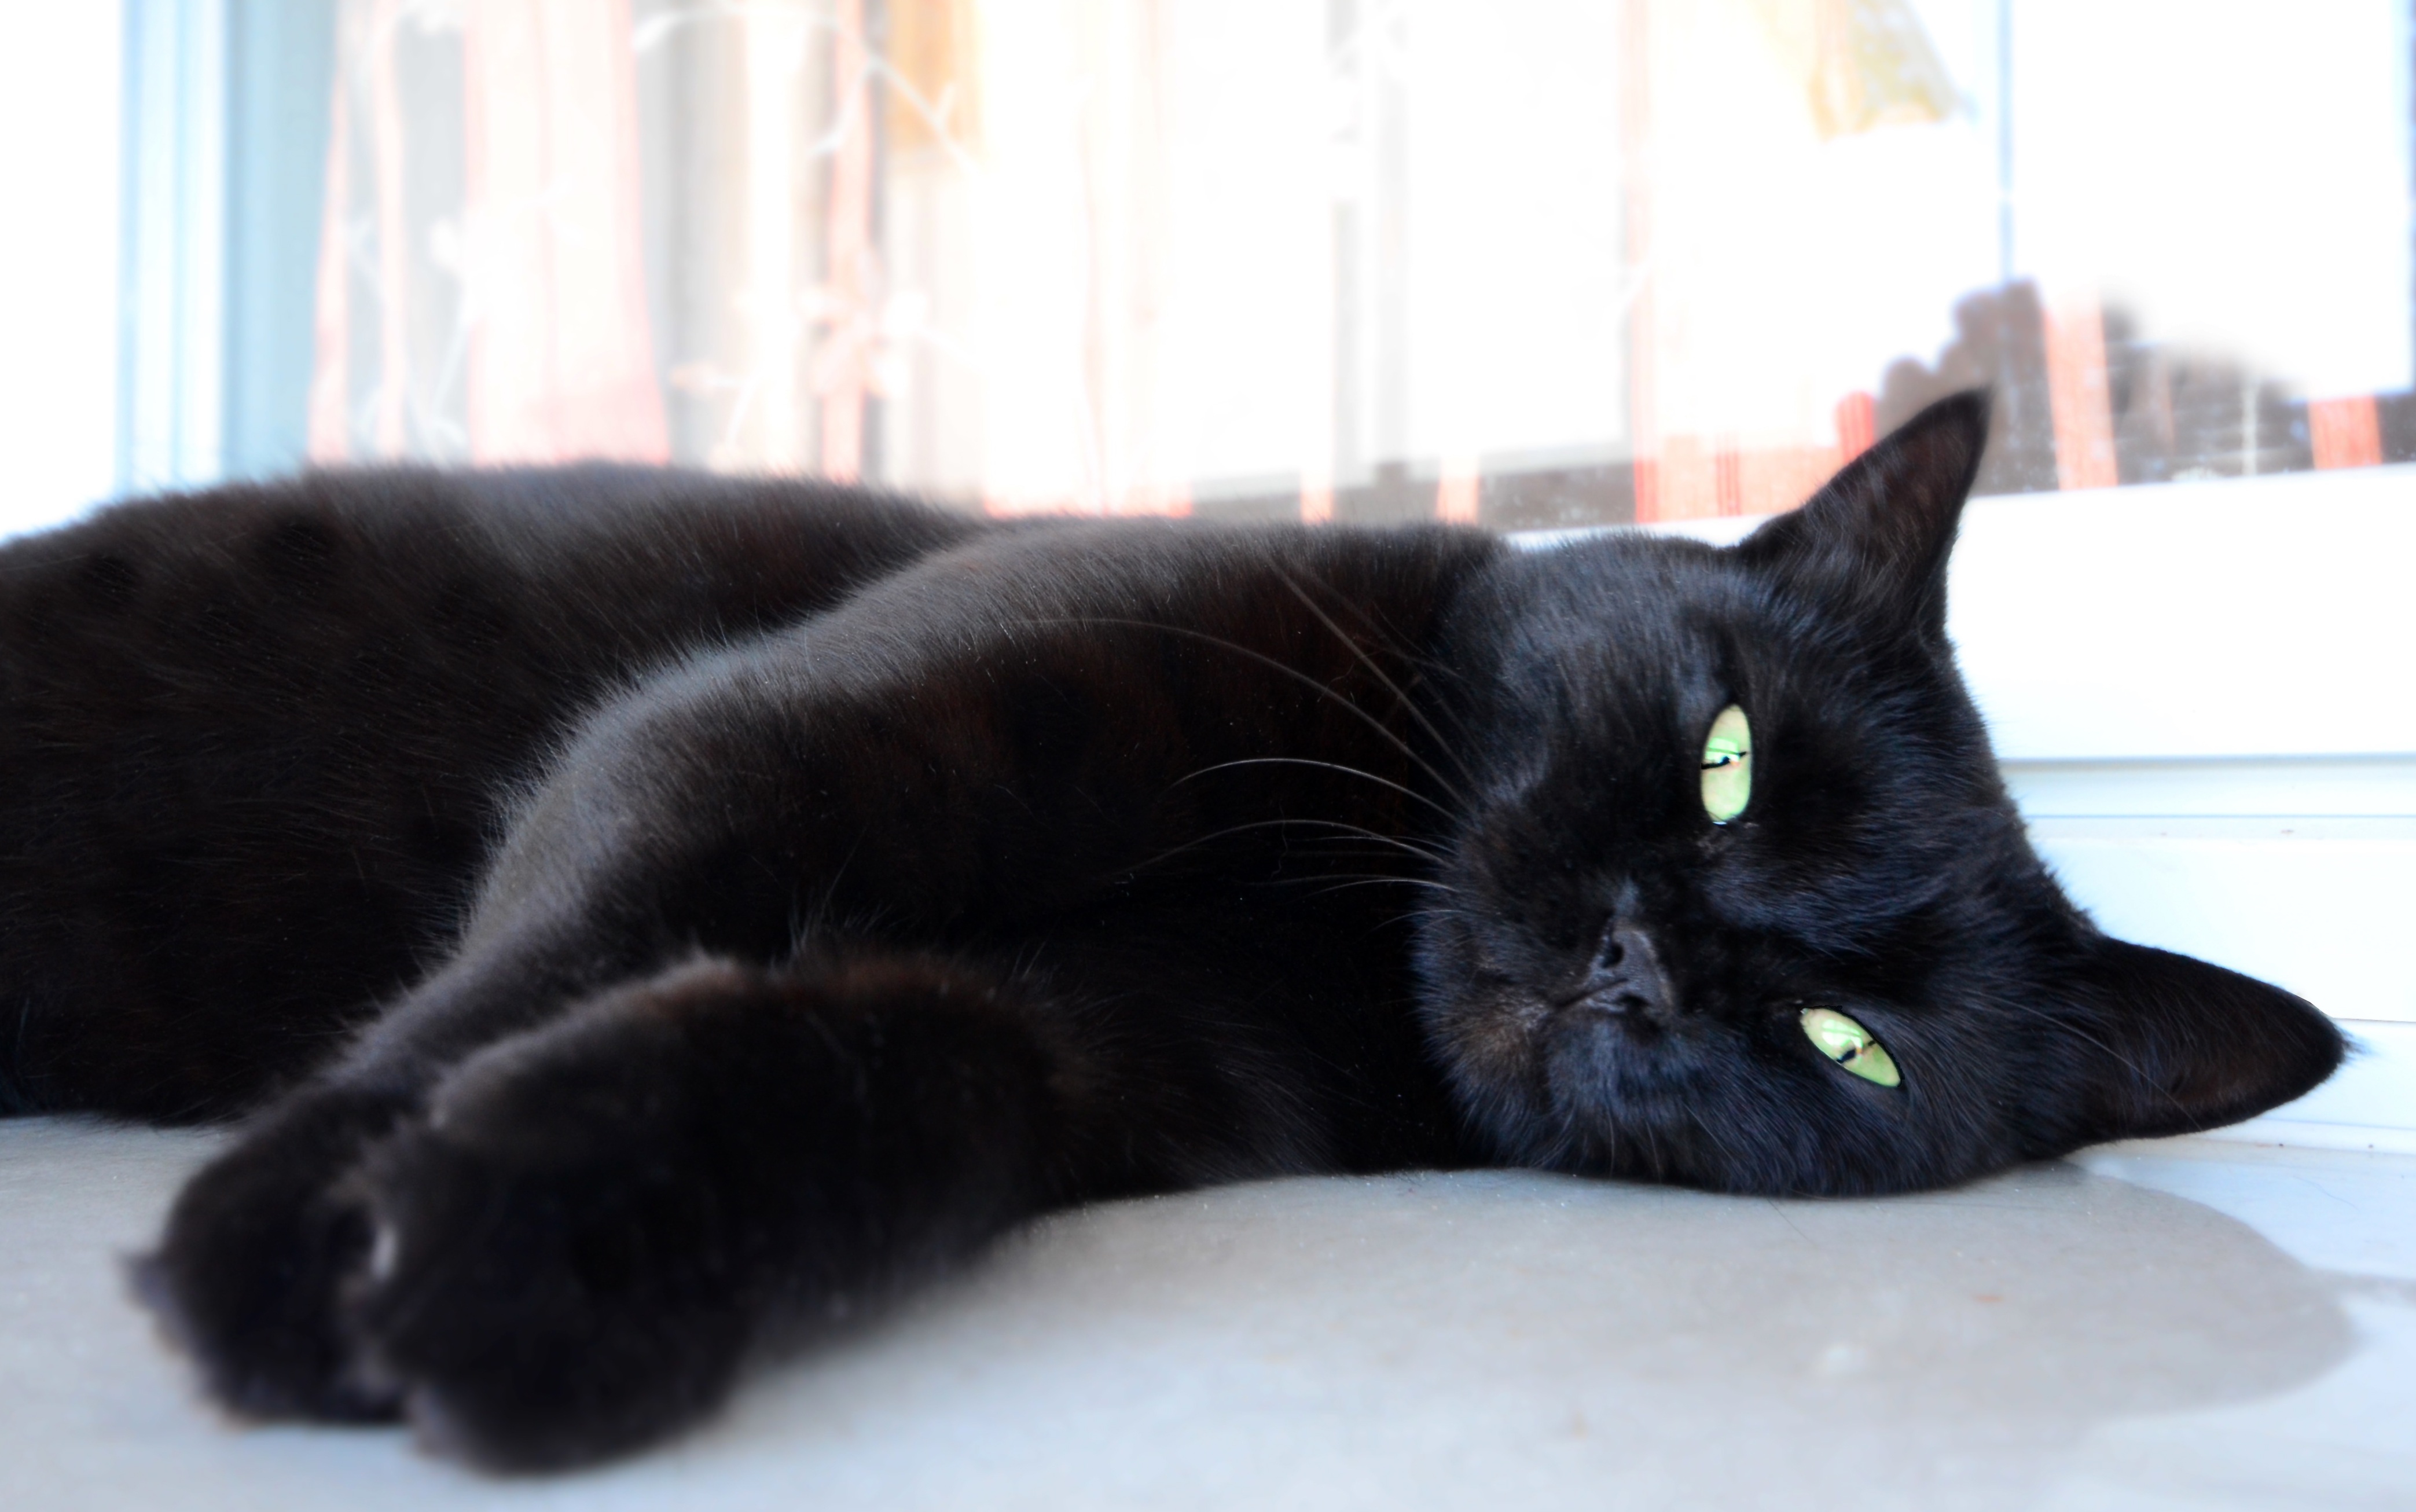
animal, cat, feline, mammal, black cat, black, nose, eyes, whiskers, vertebrate, marvel, bombay, cat face, portrait of cat, cat's eye, green eyes, european shorthair, small to medium sized cats, cat like mammal, domestic short haired cat, domestic long haired cat